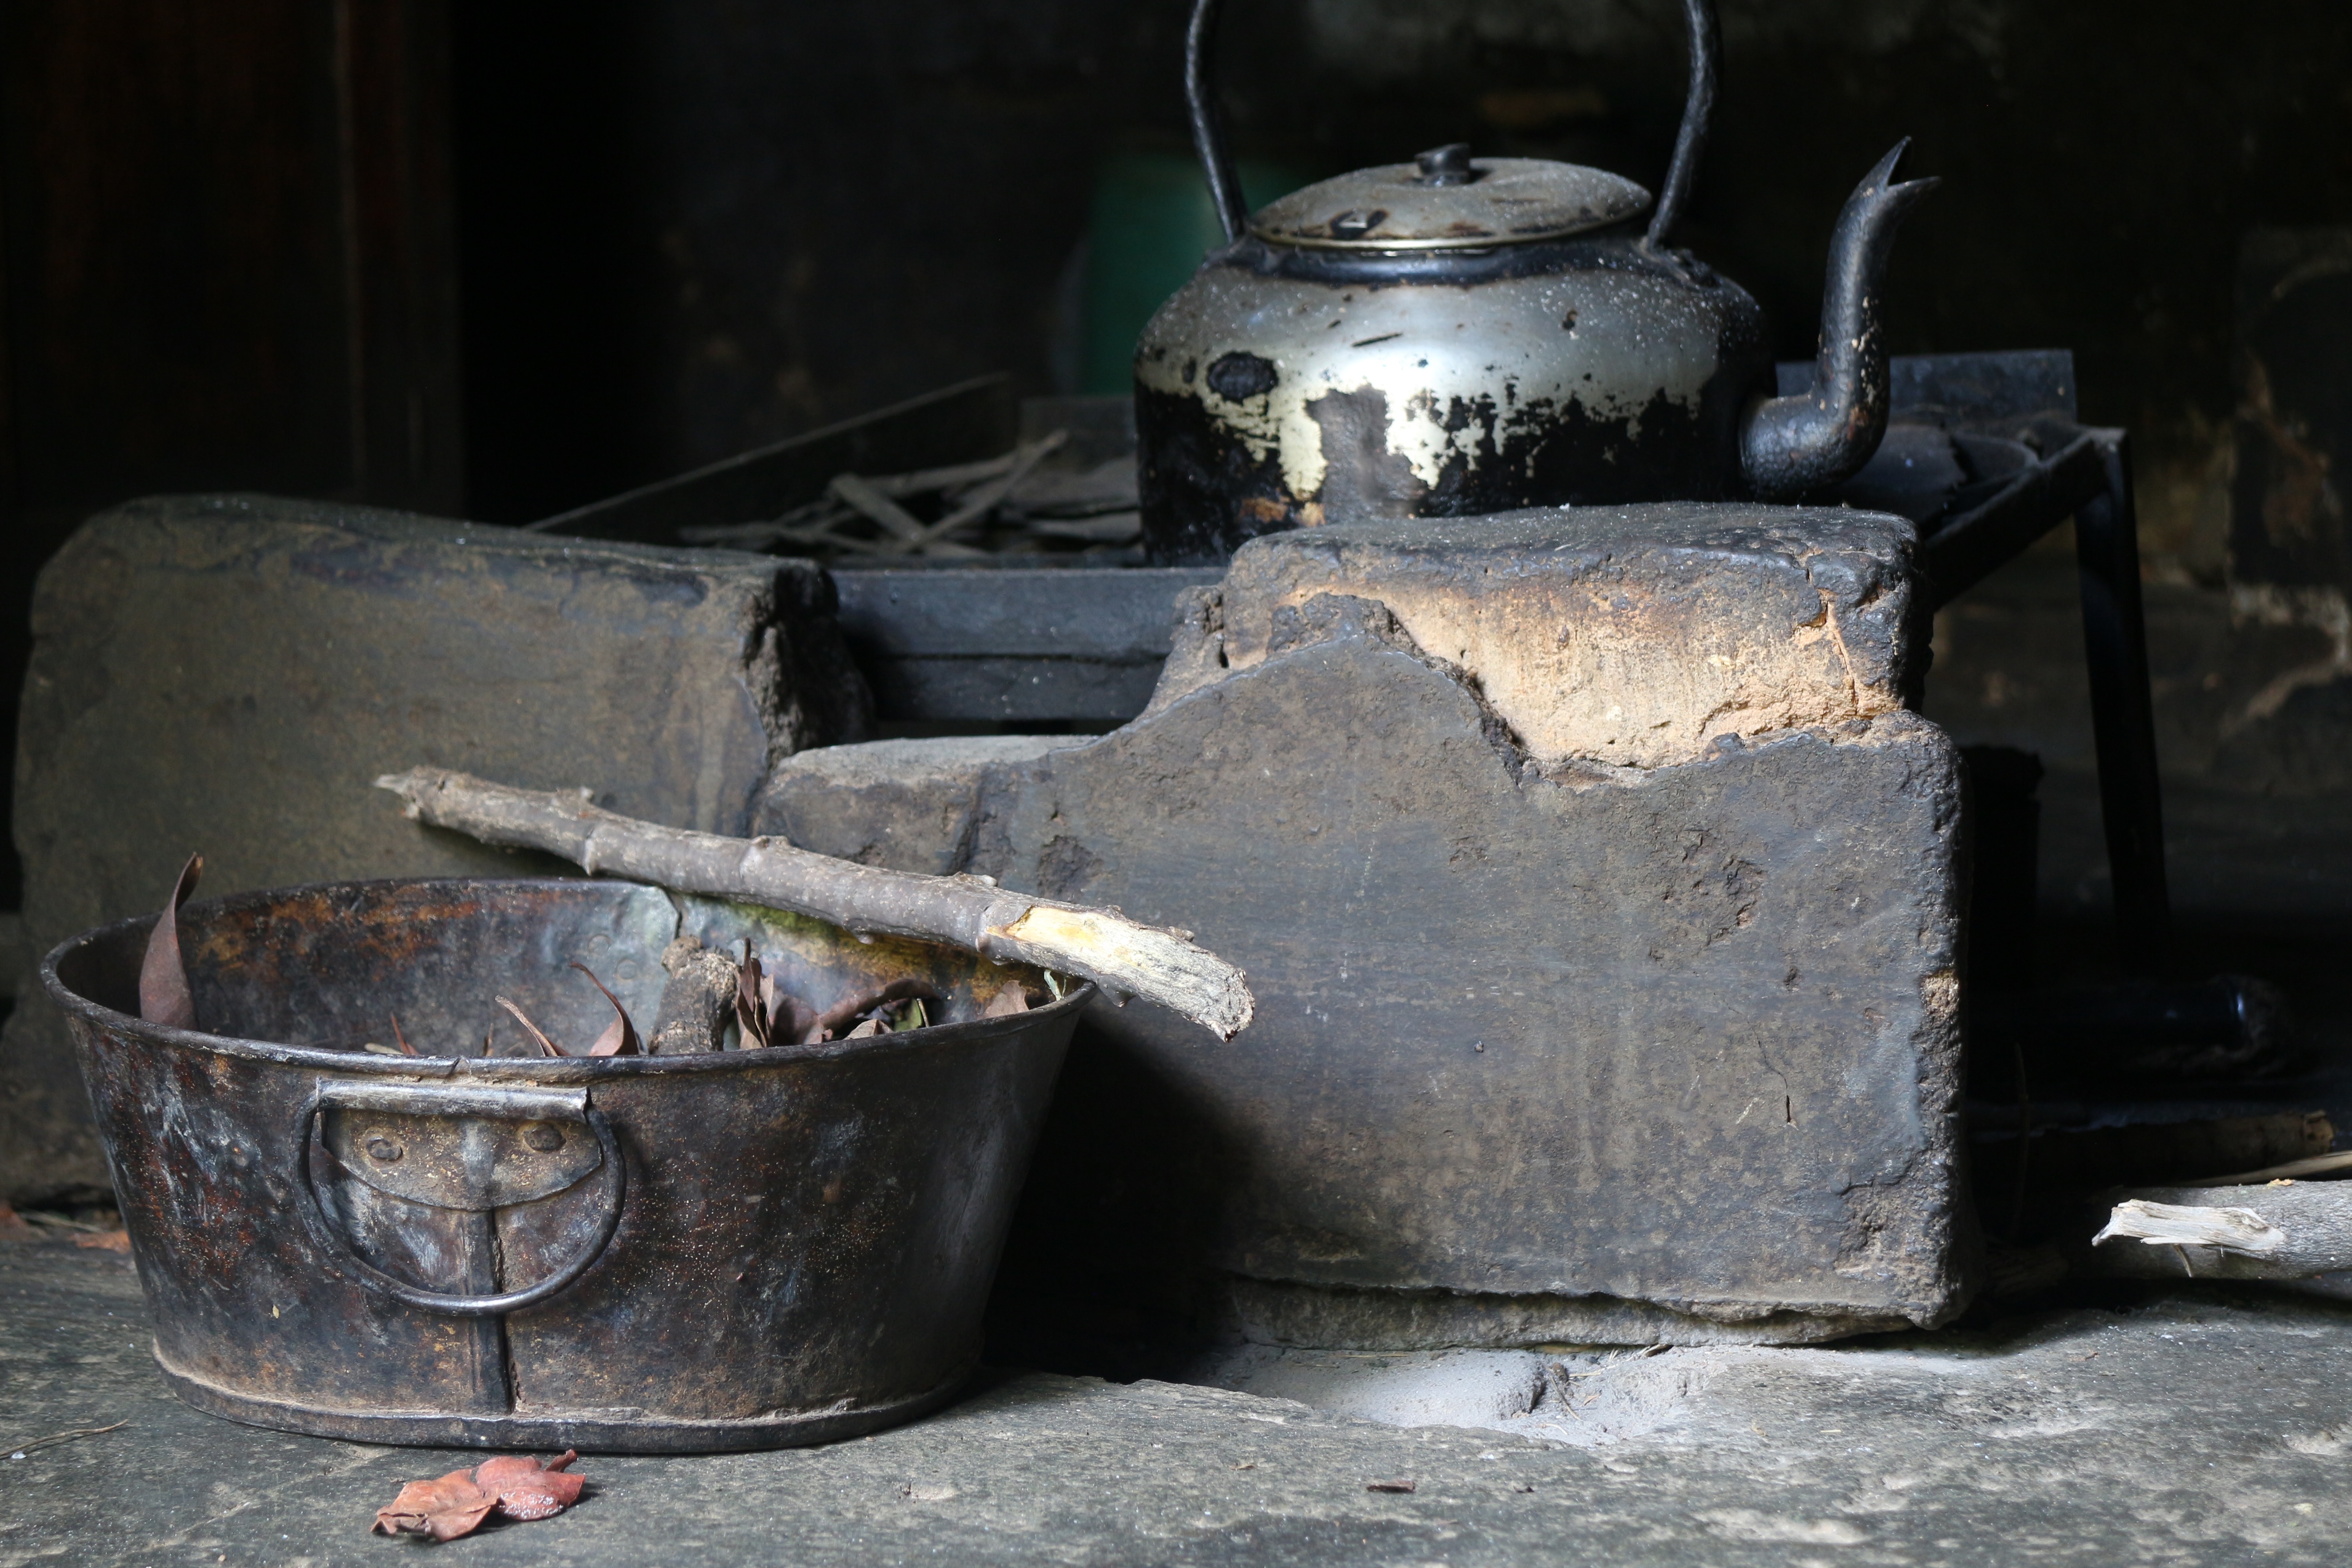
countryside, rustic, rural, vehicle, africa, iron, zimbabwe